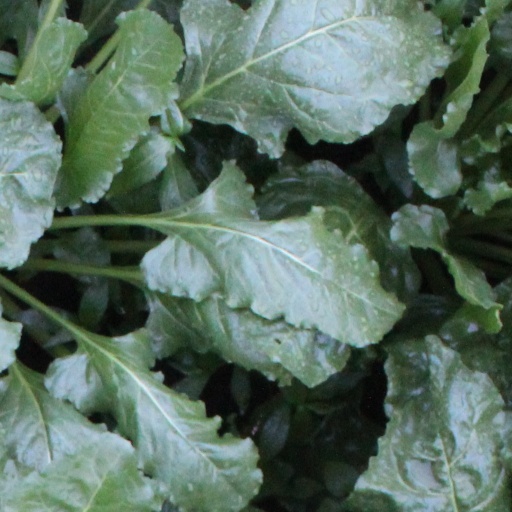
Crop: sugar beet